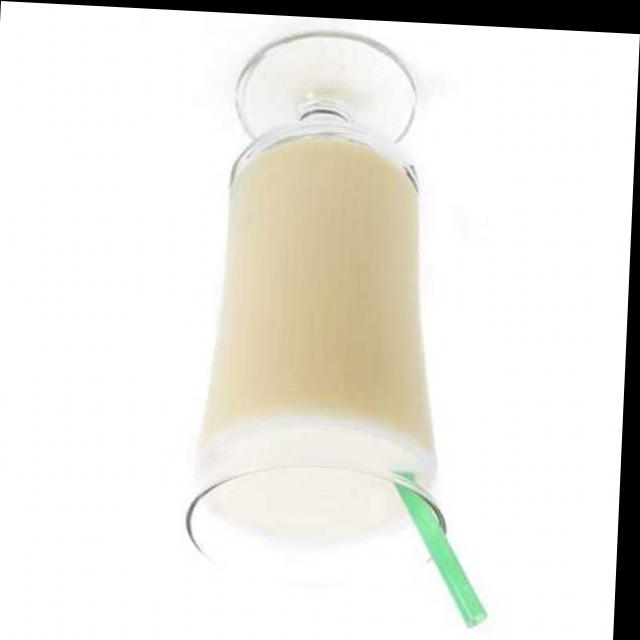
Dish: lassi